Battle of Buna–Gona

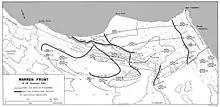
Attacks at Buna – Warren Force 18–28 December.

An assault was planned for 8 December, with the main thrust to be provided by the 39th Battalion. This was Brigadier Ivan Dougherty's "last throw" at taking Gona. If unsuccessful, Vasey had decided to contain Gona while concentrating on Sanananda. Aerial bombardment mainly fell on the Australian positions by mistake and the attack was postponed until a 250-round artillery bombardment was fired with delay fuses. Honner committed his battalion to attack under the artillery barrage, calculating that his troops would maintain the attack under their own fire and that the barrage would give them an advantage to succeed. The delay fuses were more effective against the Japanese positions and less likely to inflict casualties in the attacking force, compared with instantaneous fuses. The day closed with the Japanese position reduced to a small enclave that was taken the following day, after which Honner sent Dougherty the message: "Gona's gone!"